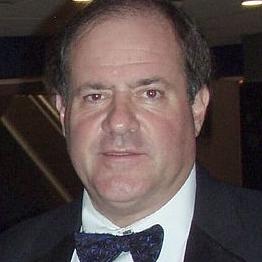
Age: 51